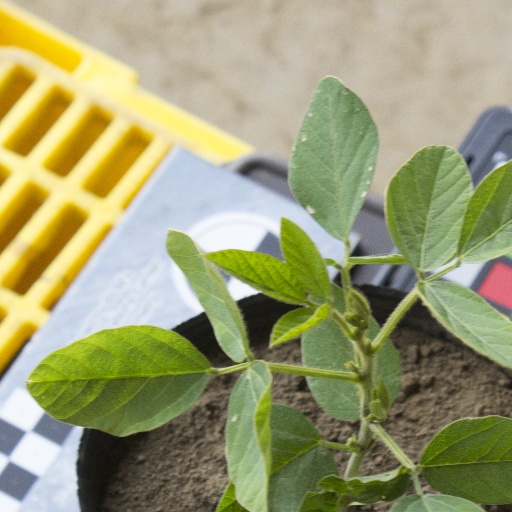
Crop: soybean